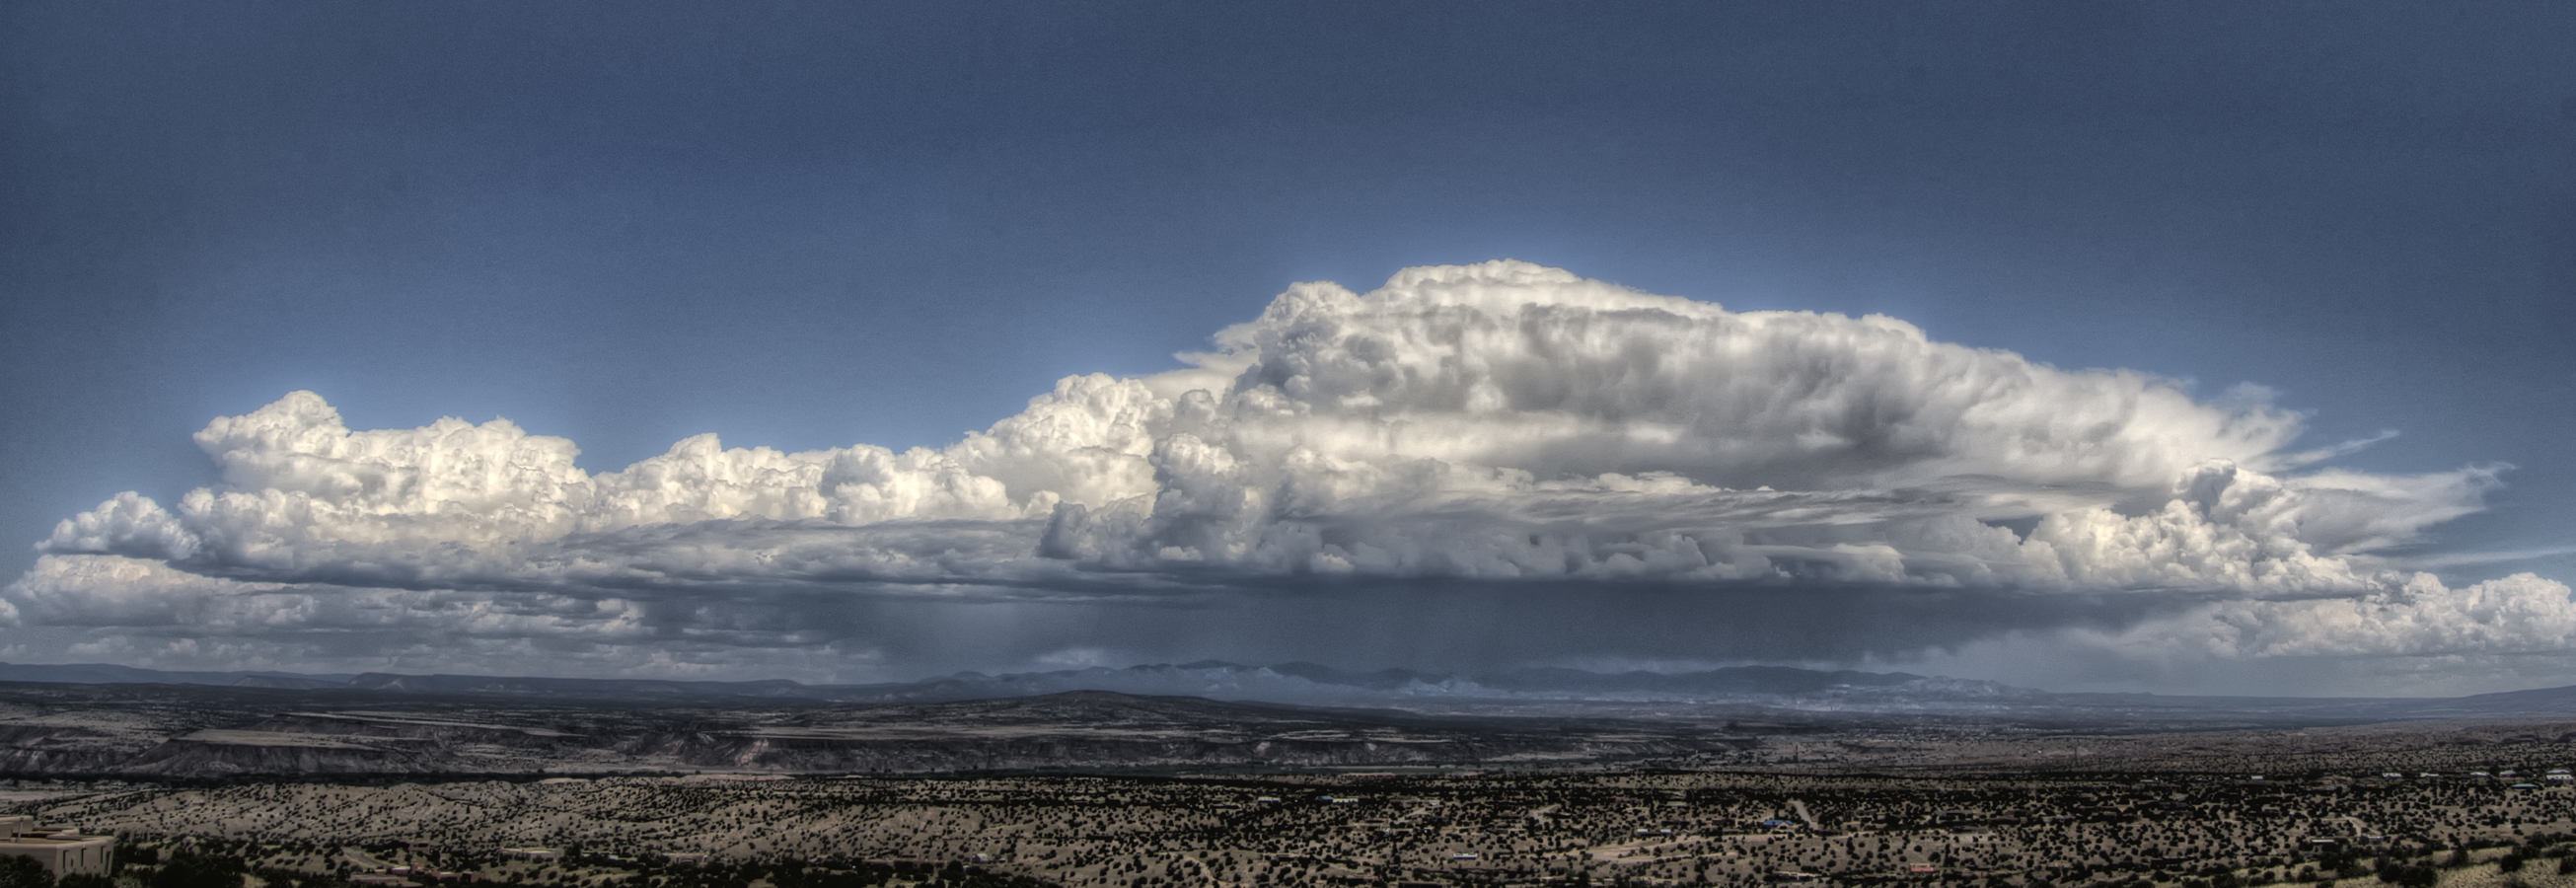
landscape, horizon, mountain, cloud, sky, atmosphere, panorama, weather, cumulus, plain, plateau, meteorological phenomenon, atmospheric phenomenon, geological phenomenon